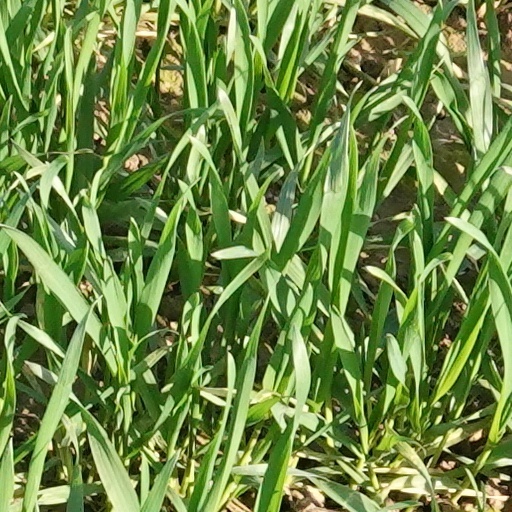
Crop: wheat